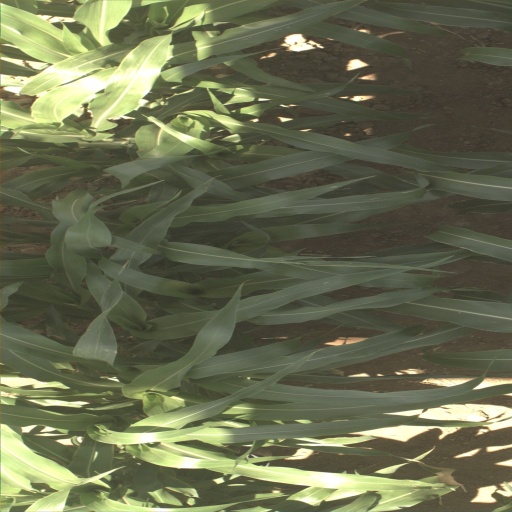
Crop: sorghum